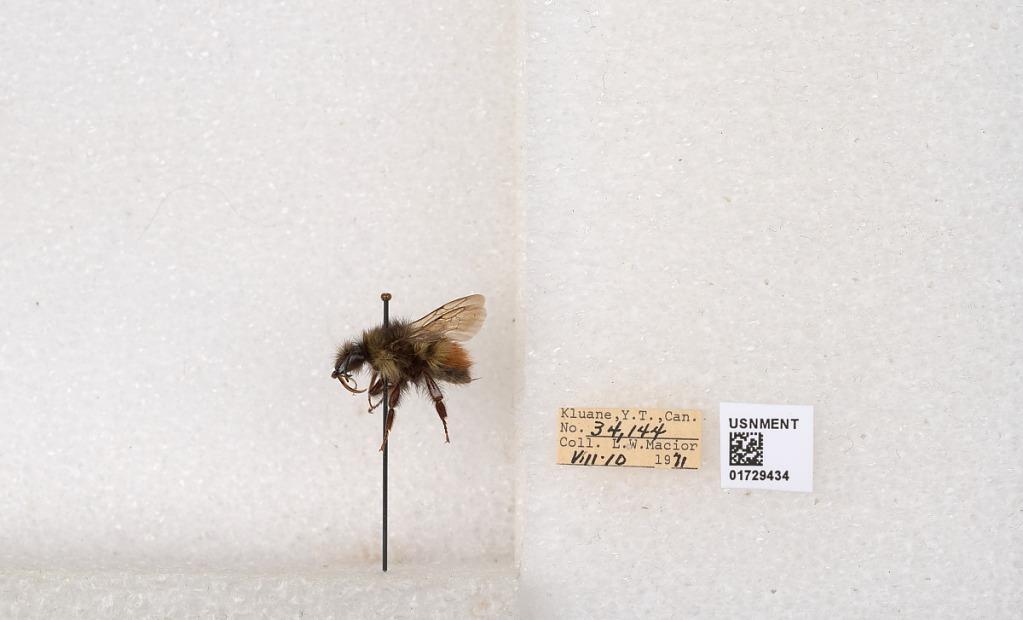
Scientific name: Bombus flavifrons Cresson
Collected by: L. Macior
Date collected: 1971-8-10
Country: Canada
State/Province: Yukon Territory
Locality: Kluane National Park and Reserve
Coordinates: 60.7493, -139.504